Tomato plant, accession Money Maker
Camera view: bottom (45 deg); turntable rotation: 270 degrees
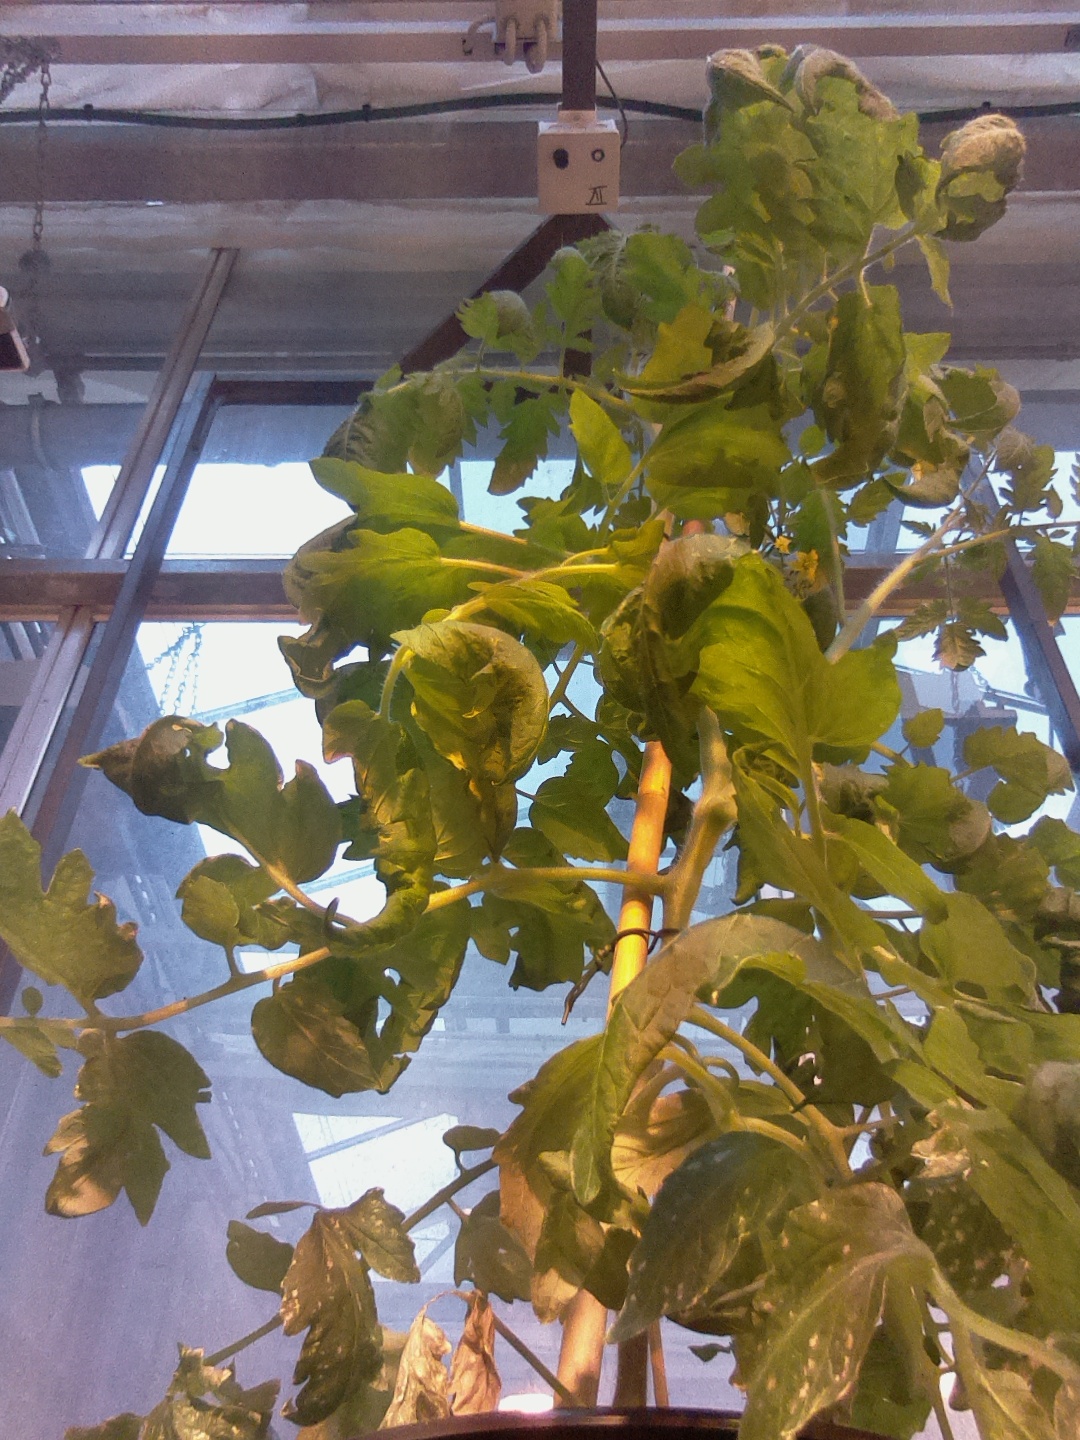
BBCH growth stage 70: Fruits at the main stem or branches visibles